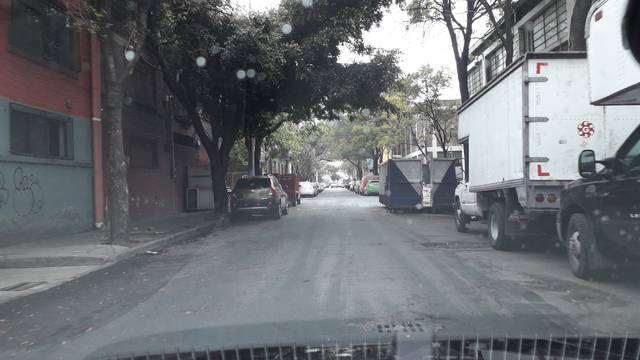
Region: Mexico
Coordinates: 19.461, -99.149